Formby

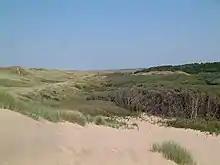
Formby Beach looking toward Liverpool

Formby is a town and civil parish in the Metropolitan Borough of Sefton, Merseyside, England.